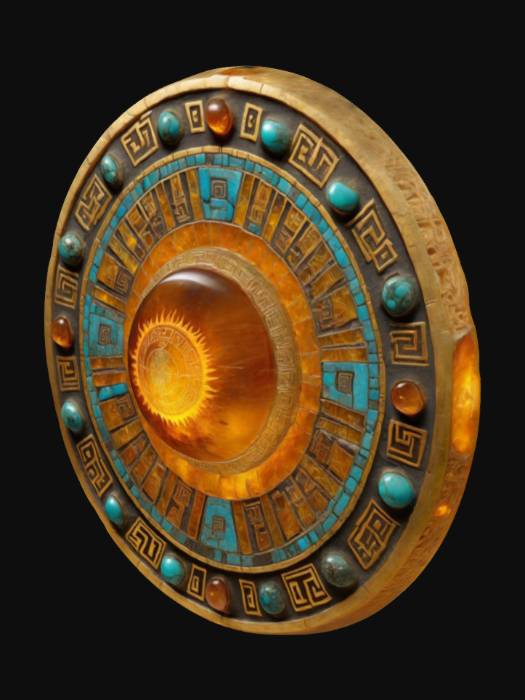
미적 점수 (1~10점): 8